Nideggen Castle

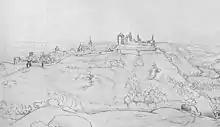
Nideggen Castle in the first half of the 18th century; drawing by Renier Roidkin

Under Gerhard of Jülich, the settlement of "Nydeckin" was founded near the Burgflecken. Gerhard granted Nideggen town rights in 1313.